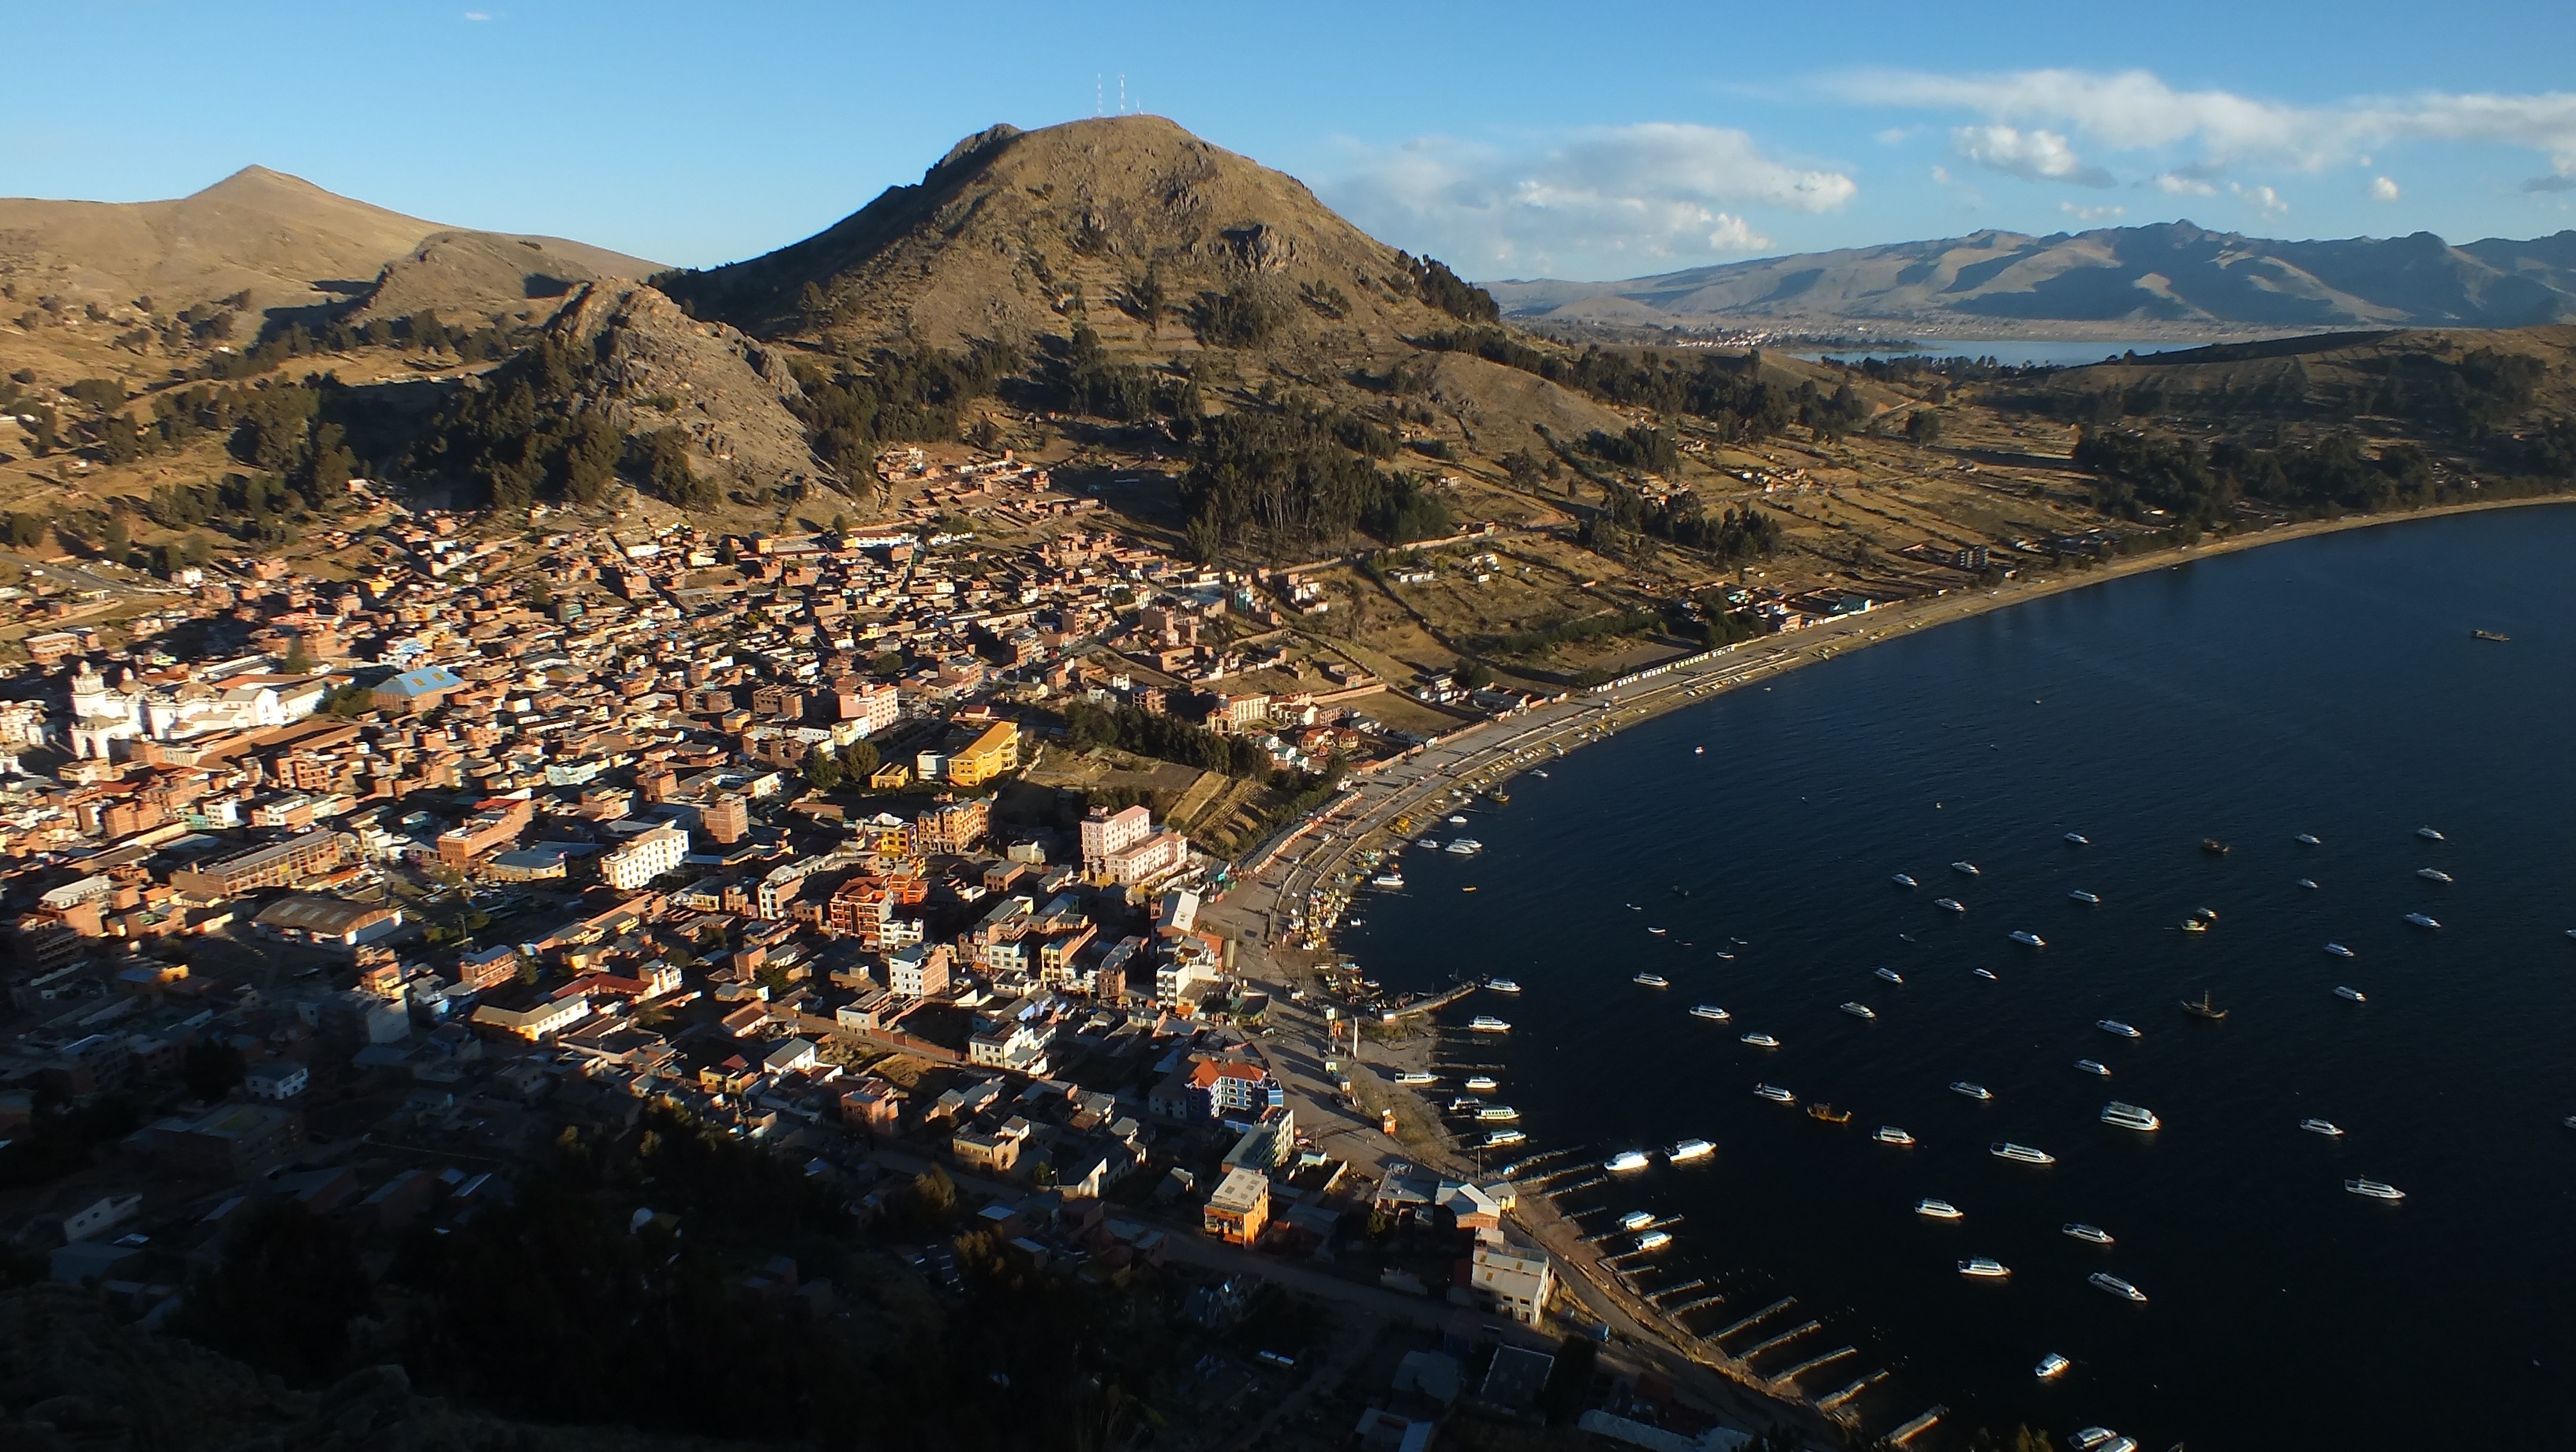
sea, coast, mountain, sky, boats, copacabana, bolivia, aerial photography